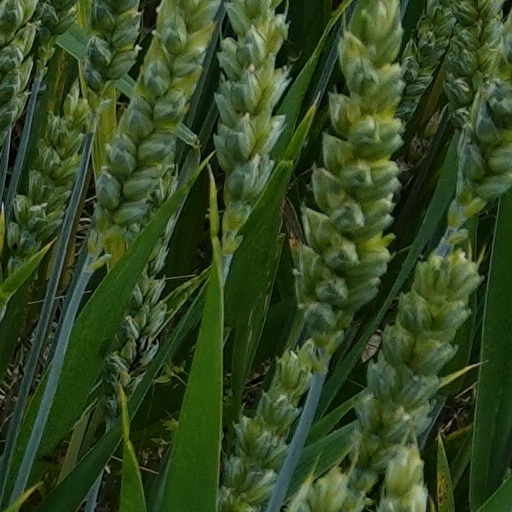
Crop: wheat